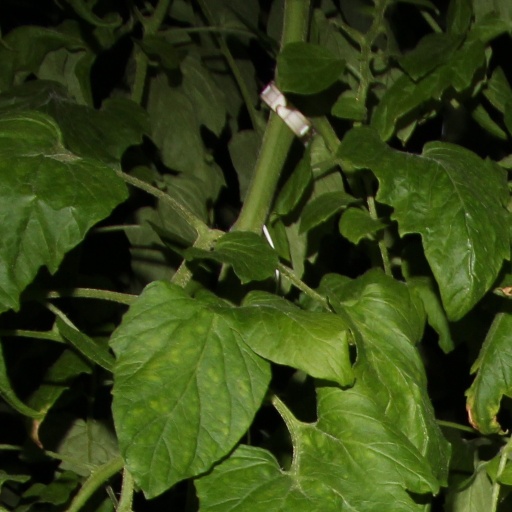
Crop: tomato